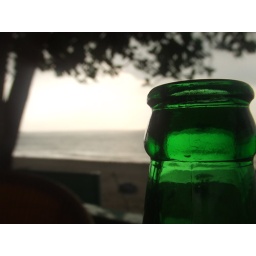
Close up of a Sprite Bottle while eating lunch on the beach in beautiful Bali